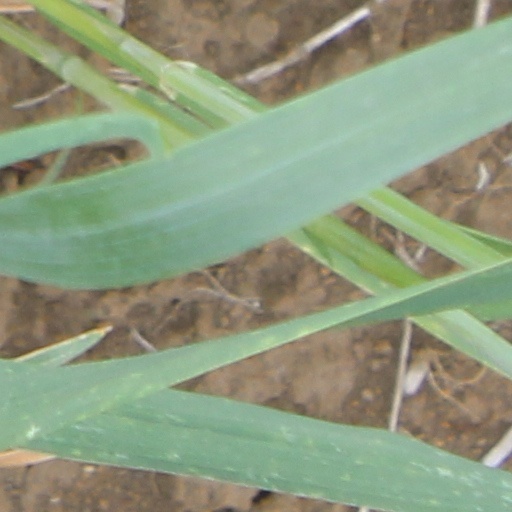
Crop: wheat